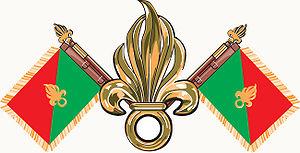
Christian Piquemal, né le 17 décembre 1940 à Huos, est un officier français, ayant fini sa carrière comme général de corps d'armée.
Une grenade est une petite bombe dont la mise à feu est, contrairement à une mine, déclenchée volontairement par un dispositif pyrotechnique. C'est une arme particulièrement efficace contre un groupe d'ennemis dans un milieu relativement clos et qui ne peut pas être atteint directement par un tir d'arme à feu. Elle est aussi utilisée dans les feux d'artifice.